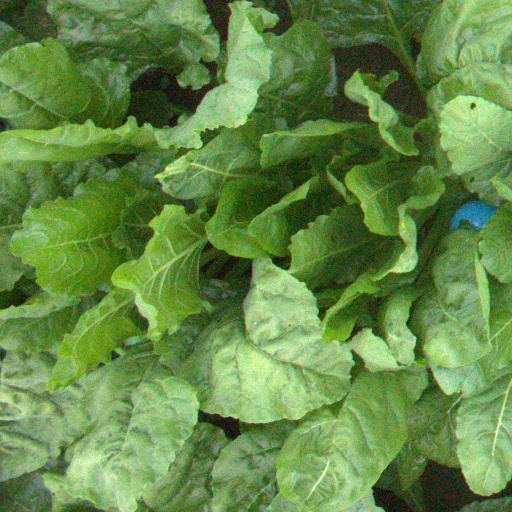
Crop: sugar beet